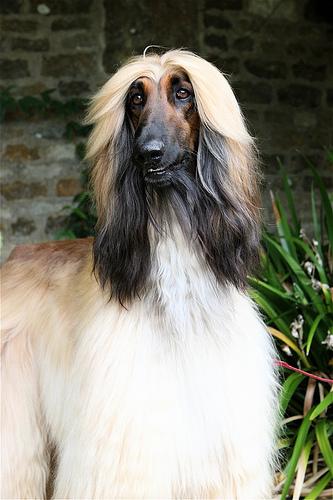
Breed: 222-n000013-Afghan_hound